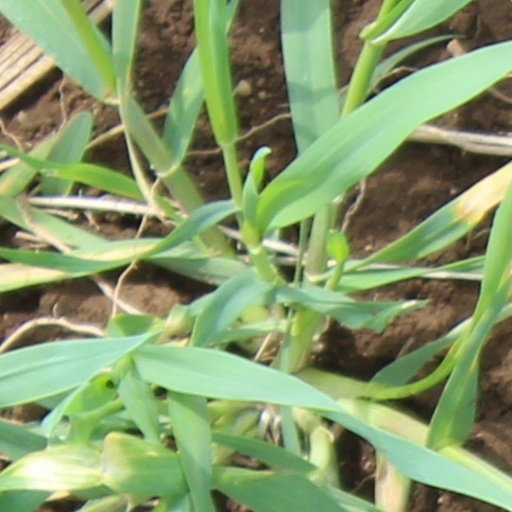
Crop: wheat